Confessions of an Heiress

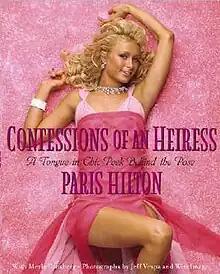

Confessions of an Heiress: A Tongue-in-Chic Peek Behind the Pose is a 2004 book co-written by Paris Hilton and Merle Ginsberg. It includes full color photographs of Hilton by Jeff Vespa, and gives her advice on the life as an heiress.